Lake Minocqua

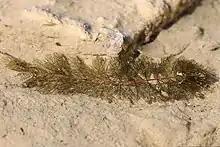
Invasive Eurasian Water-Milfoil weed

Urban development of the surrounding towns of Minocqua and Woodruff has led to an impact on both the hydrology and the nutrient input of Lake Minocqua. Studies have found, through sampling sediment cores from the bottom of the lake, that since the development of the surrounding around starting around 1890, there have been increased levels of sediment and phosphorus. Stormwater runoff, commercial development and stormwater runoff are a few of the main concerns of additional nutrient sources entering the lake.